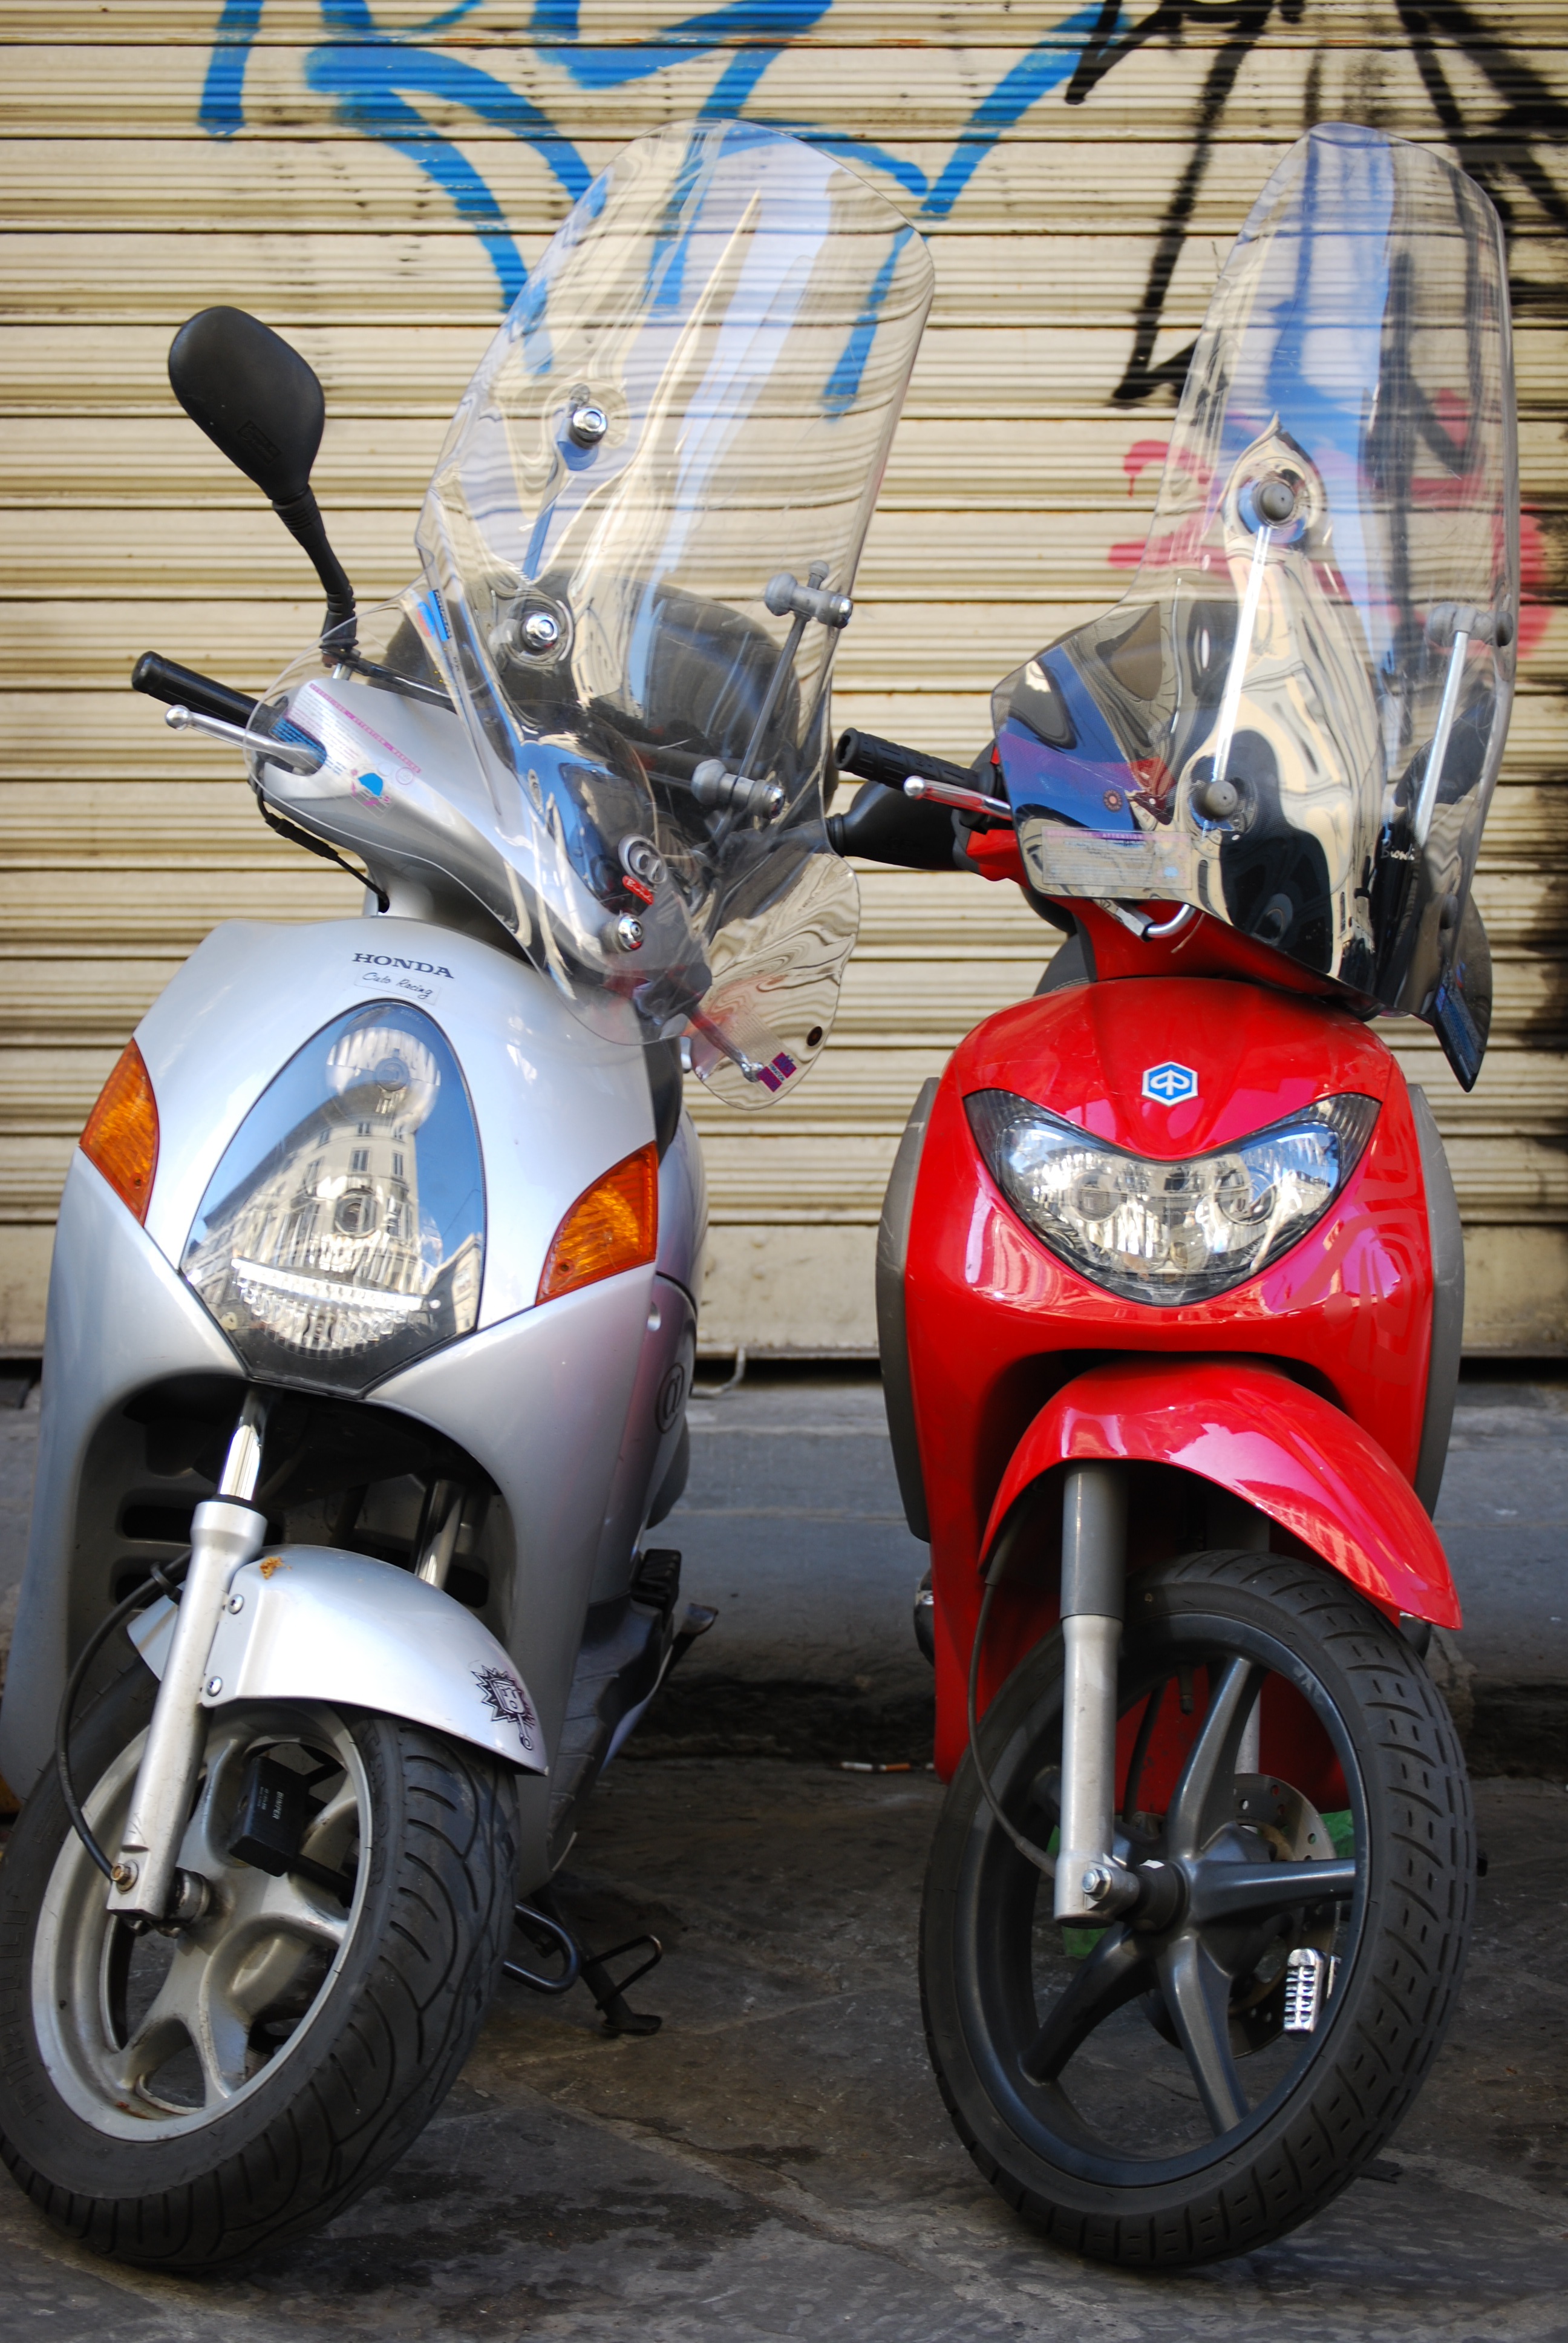
traffic, car, wheel, city, travel, vehicle, motorcycle, moped, scooter, florence, vehicles, scooters, motorcycling, automobile make